Triune brain

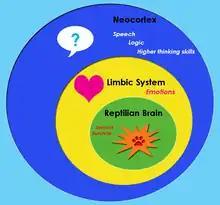
Model of MacLean's Triune Brain hypothesis.

The triune brain was a once popular model of the evolution of the vertebrate forebrain and behavior, proposed by the American physician and neuroscientist Paul D. MacLean in the 1960s. The triune brain consists of the reptilian complex (basal ganglia), the paleomammalian complex (limbic system), and the neomammalian complex (neocortex), viewed each as independently conscious, and as structures sequentially added to the forebrain in the course of evolution. According to the model, the basal ganglia are in charge of primal instincts, the limbic system is in charge of emotions, and the neocortex is responsible for objective or rational thoughts.